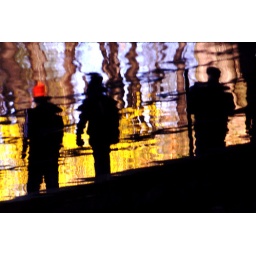
Prospect Park, under bridge between Audubon Boathouse river and Prospect Park Lake